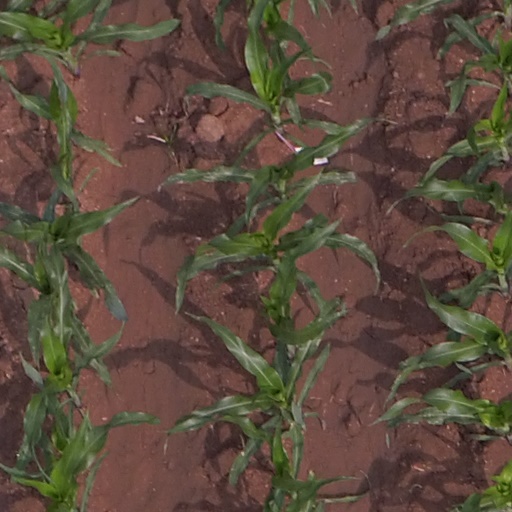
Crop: maize; corn